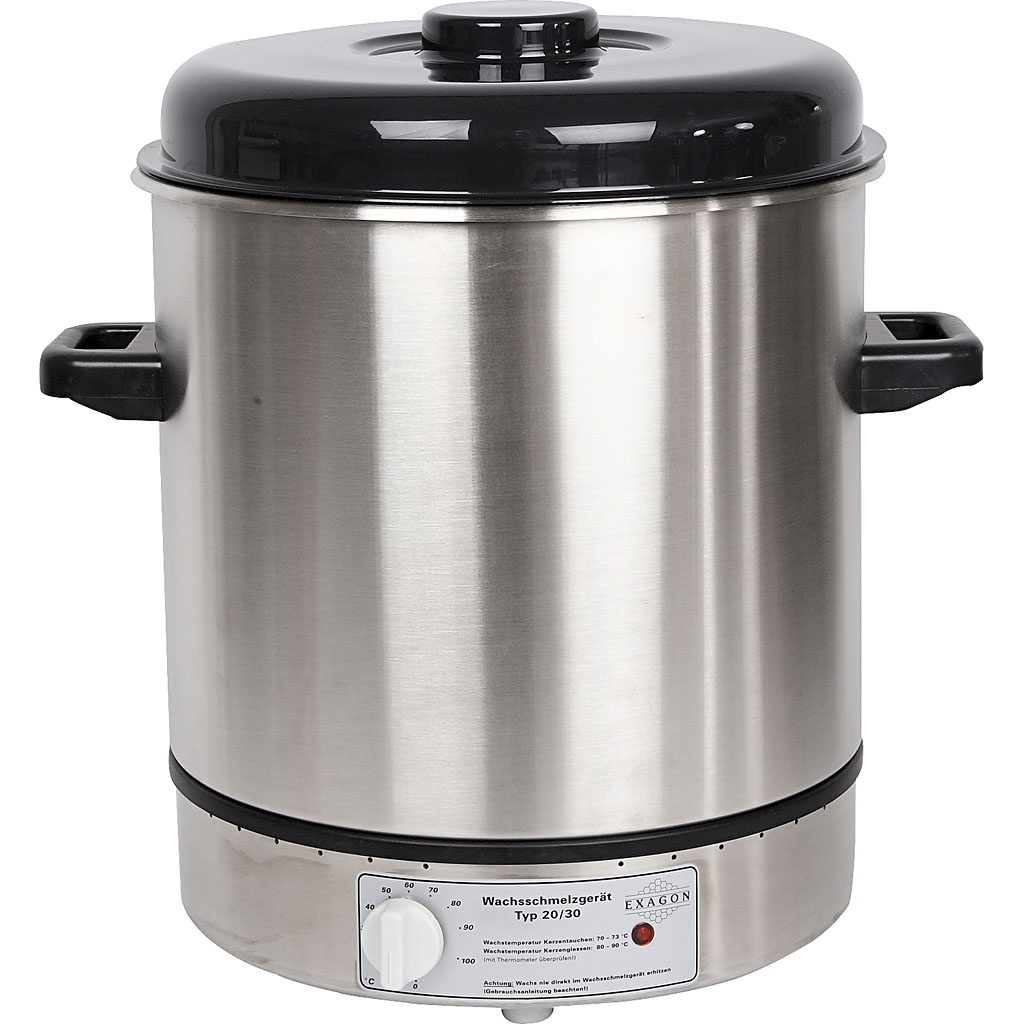
Abi wassmelter, afm 30, h: 50 cm, d: 29 cm, d 45 cm, 1 stuk
Elektrische roestvrijstalen gietpan met thermostaat met veiligheidsregeling voor gecontroleerde verwarming (30-100 °C). Perfect voor waterbaden om kaarsen te maken door de kaarsmassa gewoon in een smeltpan te gieten, zoals artikelnr. 79275 (niet inbegrepen). Uitstekende kwaliteit. 230 V-1800 W. U kunt kaarsen met de wassmelter in vormen gieten of er gedoopte kaarsen mee maken. Giet water in de wassmelter, laat de smeltpan erin zakken en giet daar de kaarsmassa in. Gebruik indien nodig een praktisch deksel dat de smeltpan op z'n plaats houdt en het gemakkelijker maakt om de temperatuur stabiel te houden (artikelnr. 79261 ). Als u kaarsen dompelt, kunt u een trechtervormige kraag (artikelnr. 79297 ) aanbrengen om morsen tijdens het dompelen te voorkomen. Stel de thermostaat op de wassmelter in op ongeveer 70 graden Celsius. Het smelten kan een paar uur duren, vooral bij grote hoeveelheden kaarsmassa. U kunt tal van vormen gebruiken om kaarsen te gieten. Kies een lont die past bij de dikte van uw kaars, zodat hij mooi en gelijkmatig brandt..
Brand: Abi
Category: Arts & Entertainment > Hobbies & Creative Arts > Arts & Crafts > Art & Crafting Tools > Olfactory Arts Tools > Candle Making Tools